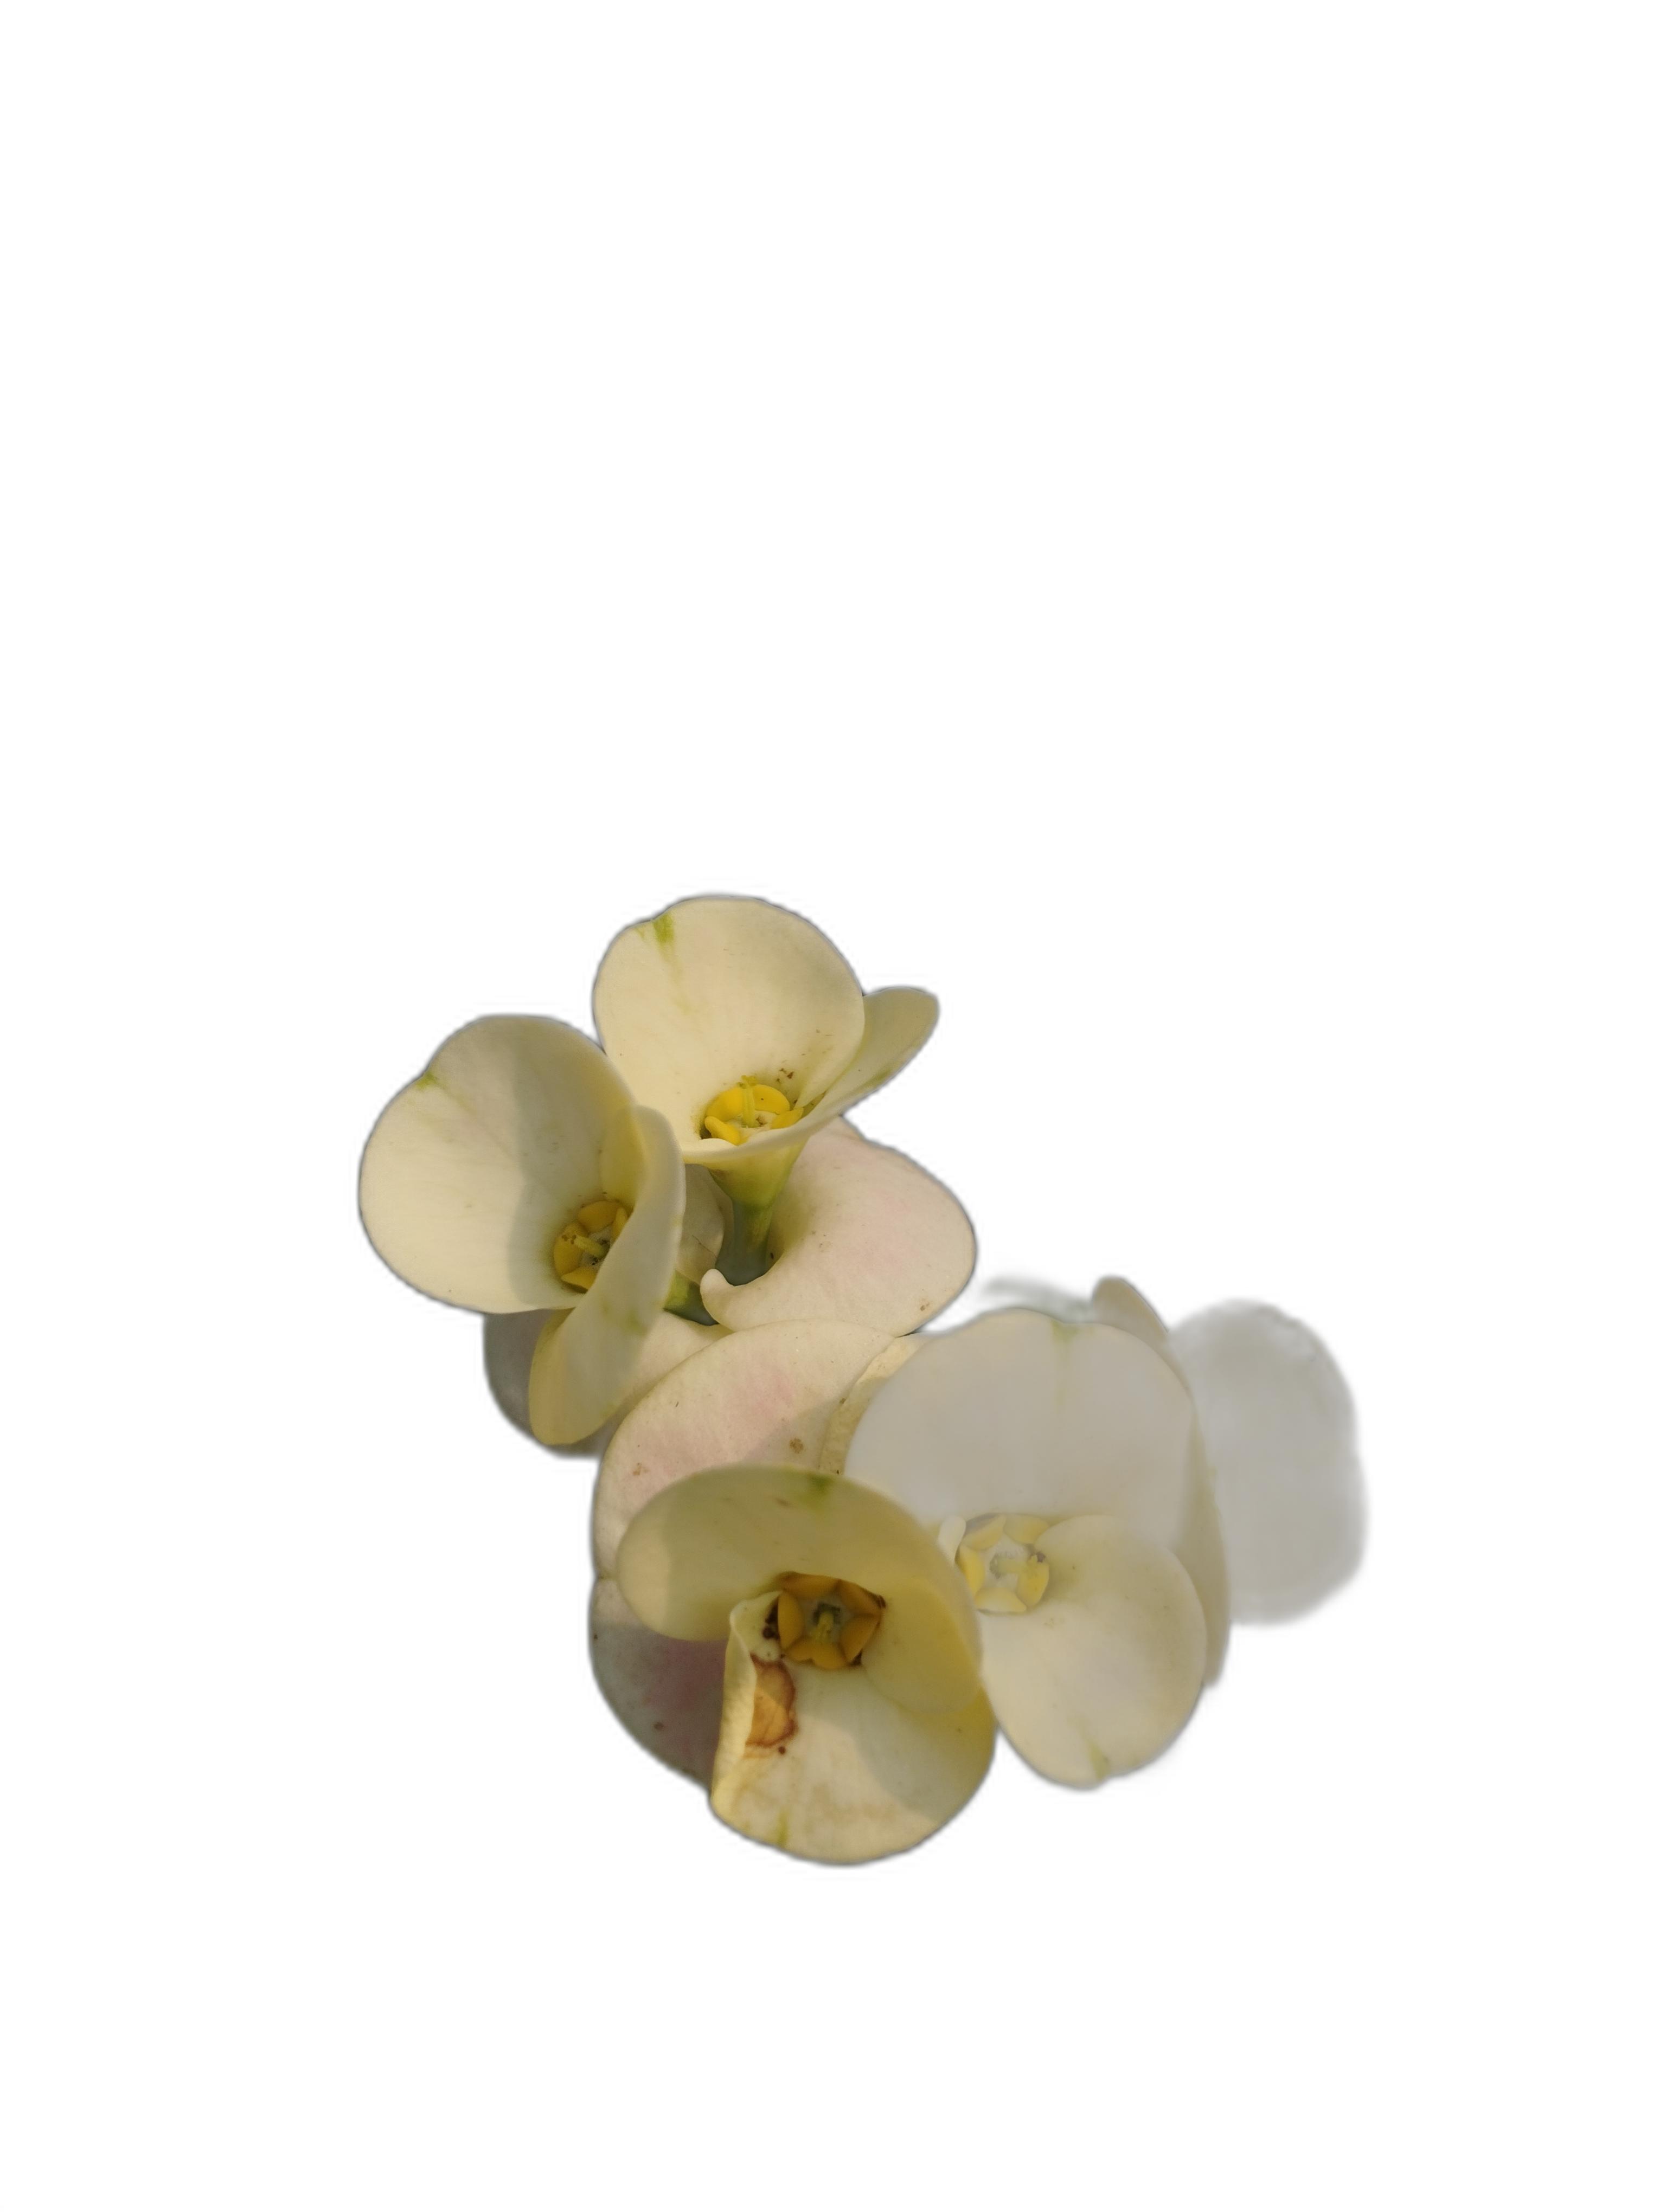
Label: Crown of thorns